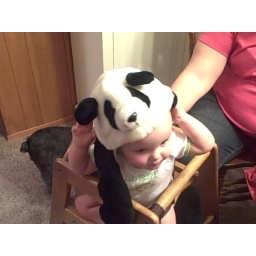
Getting fed while in bear hat